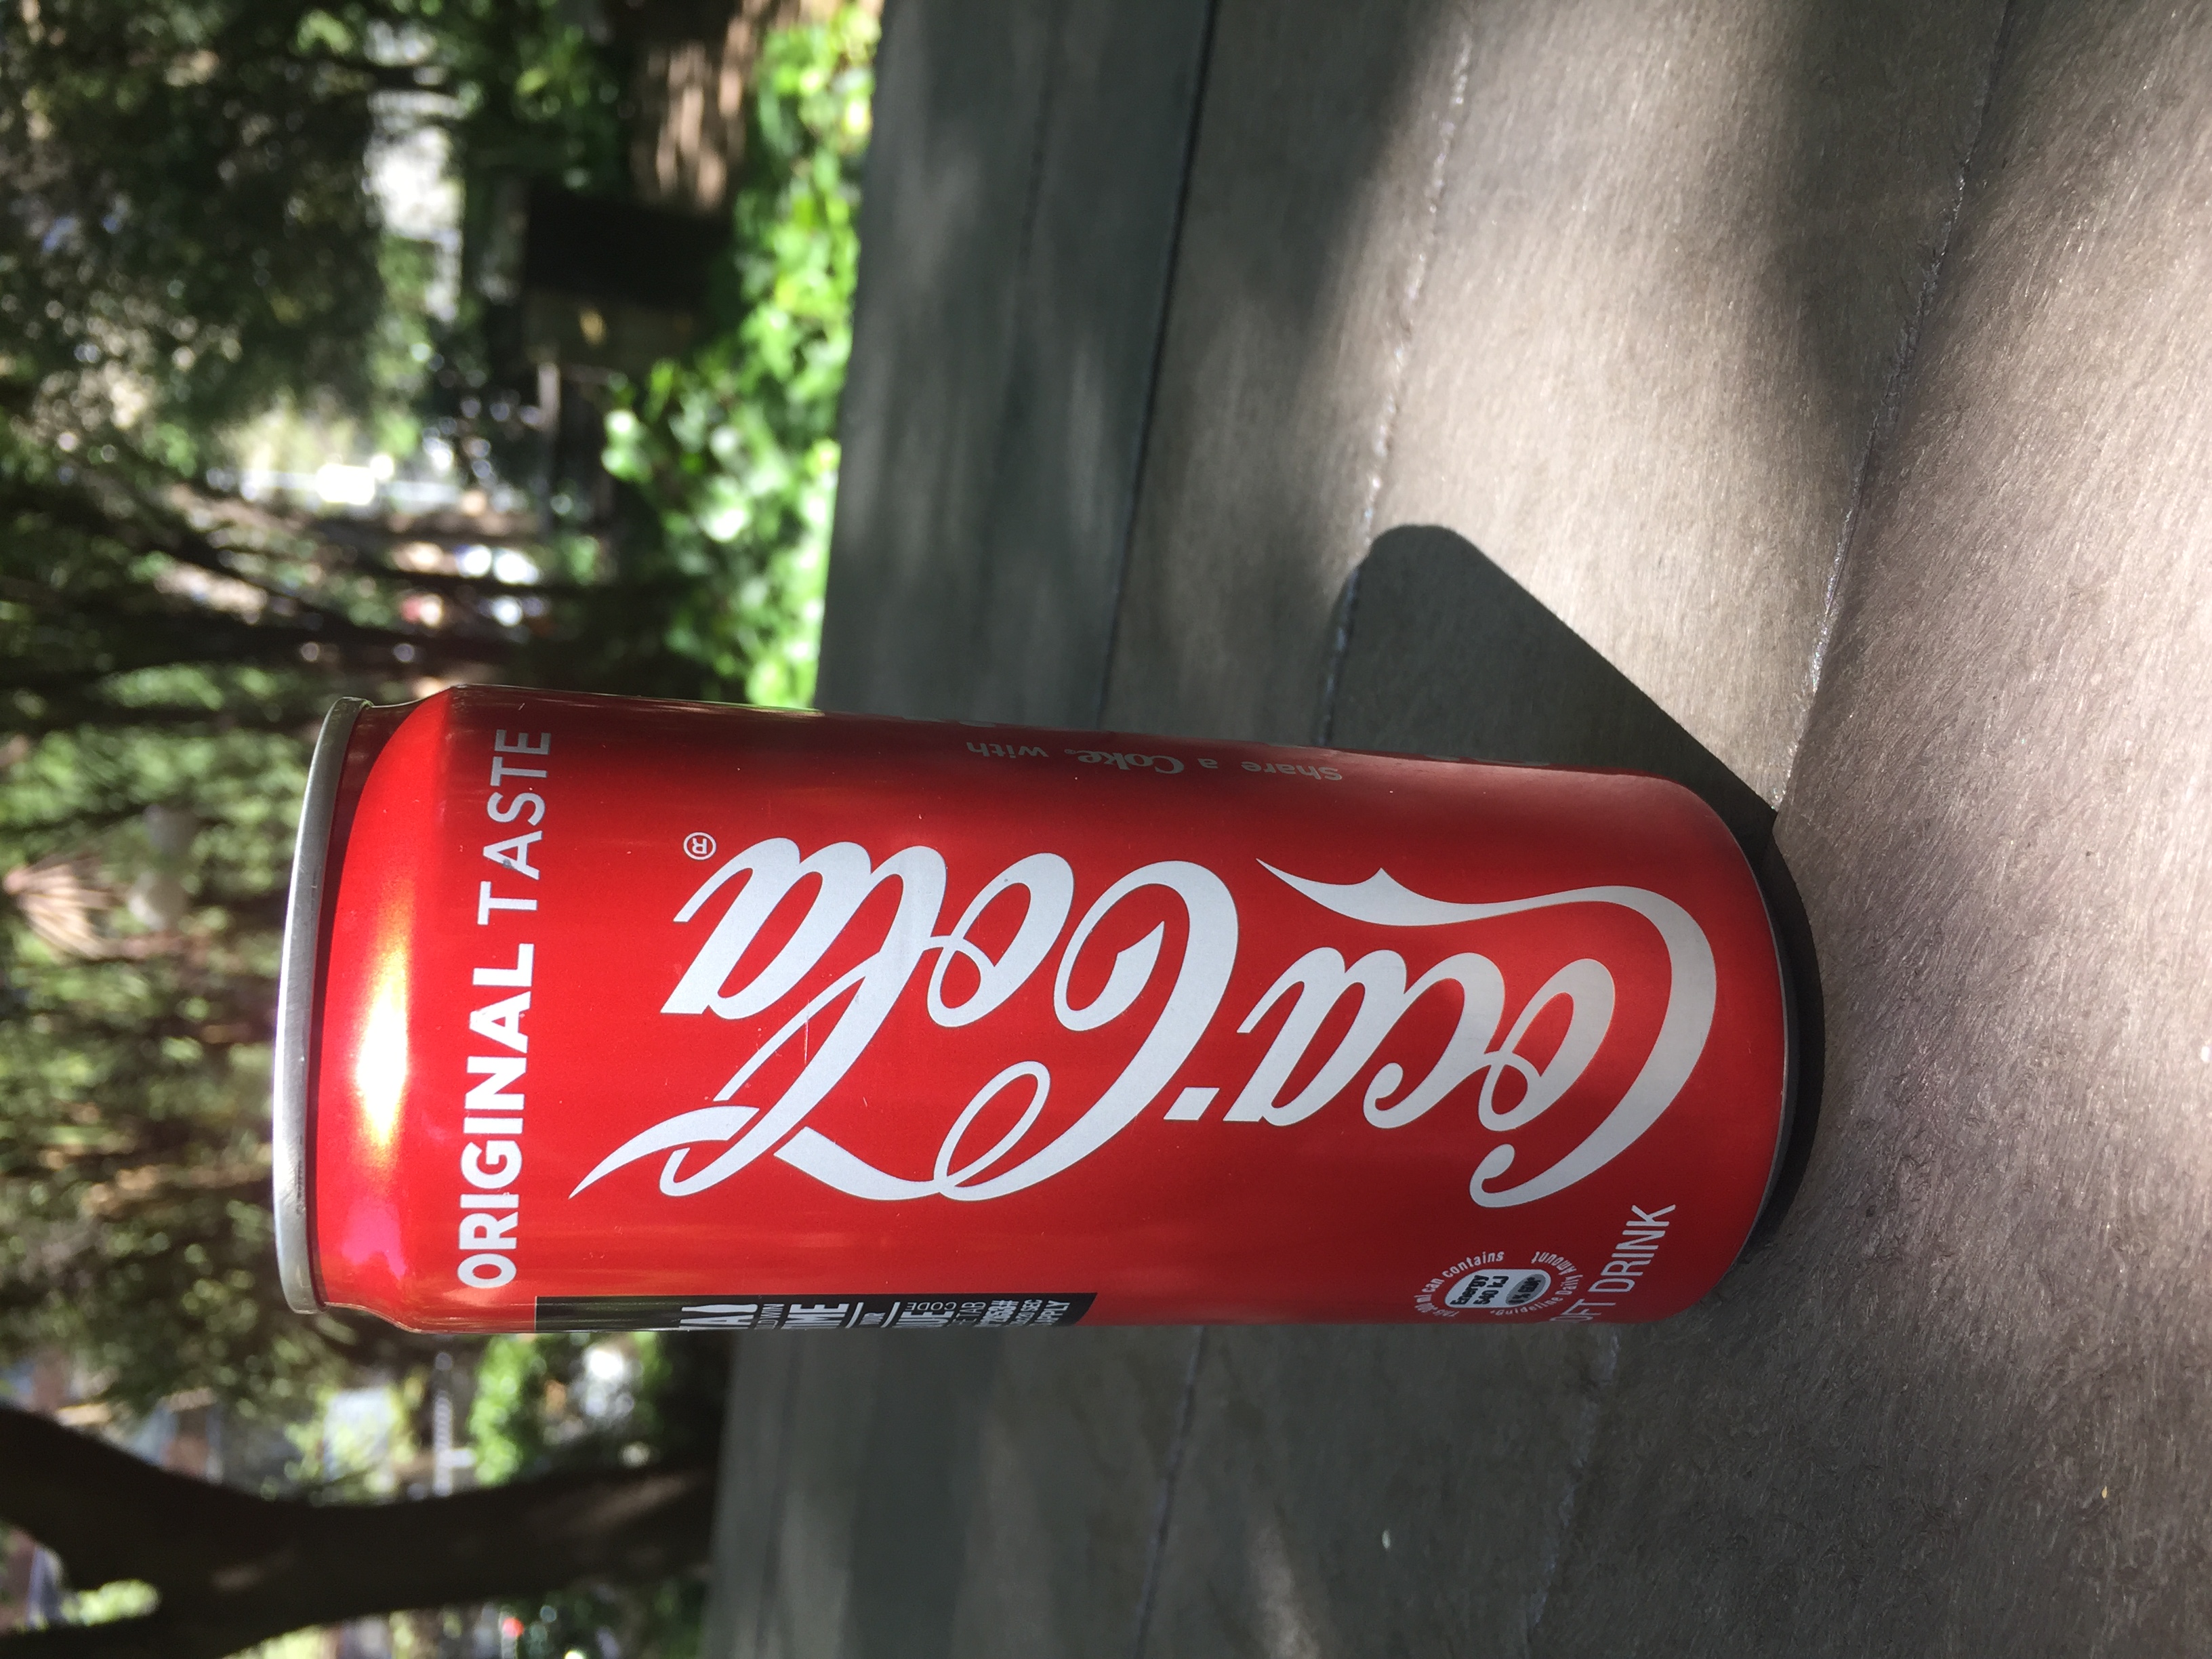
Label: cans